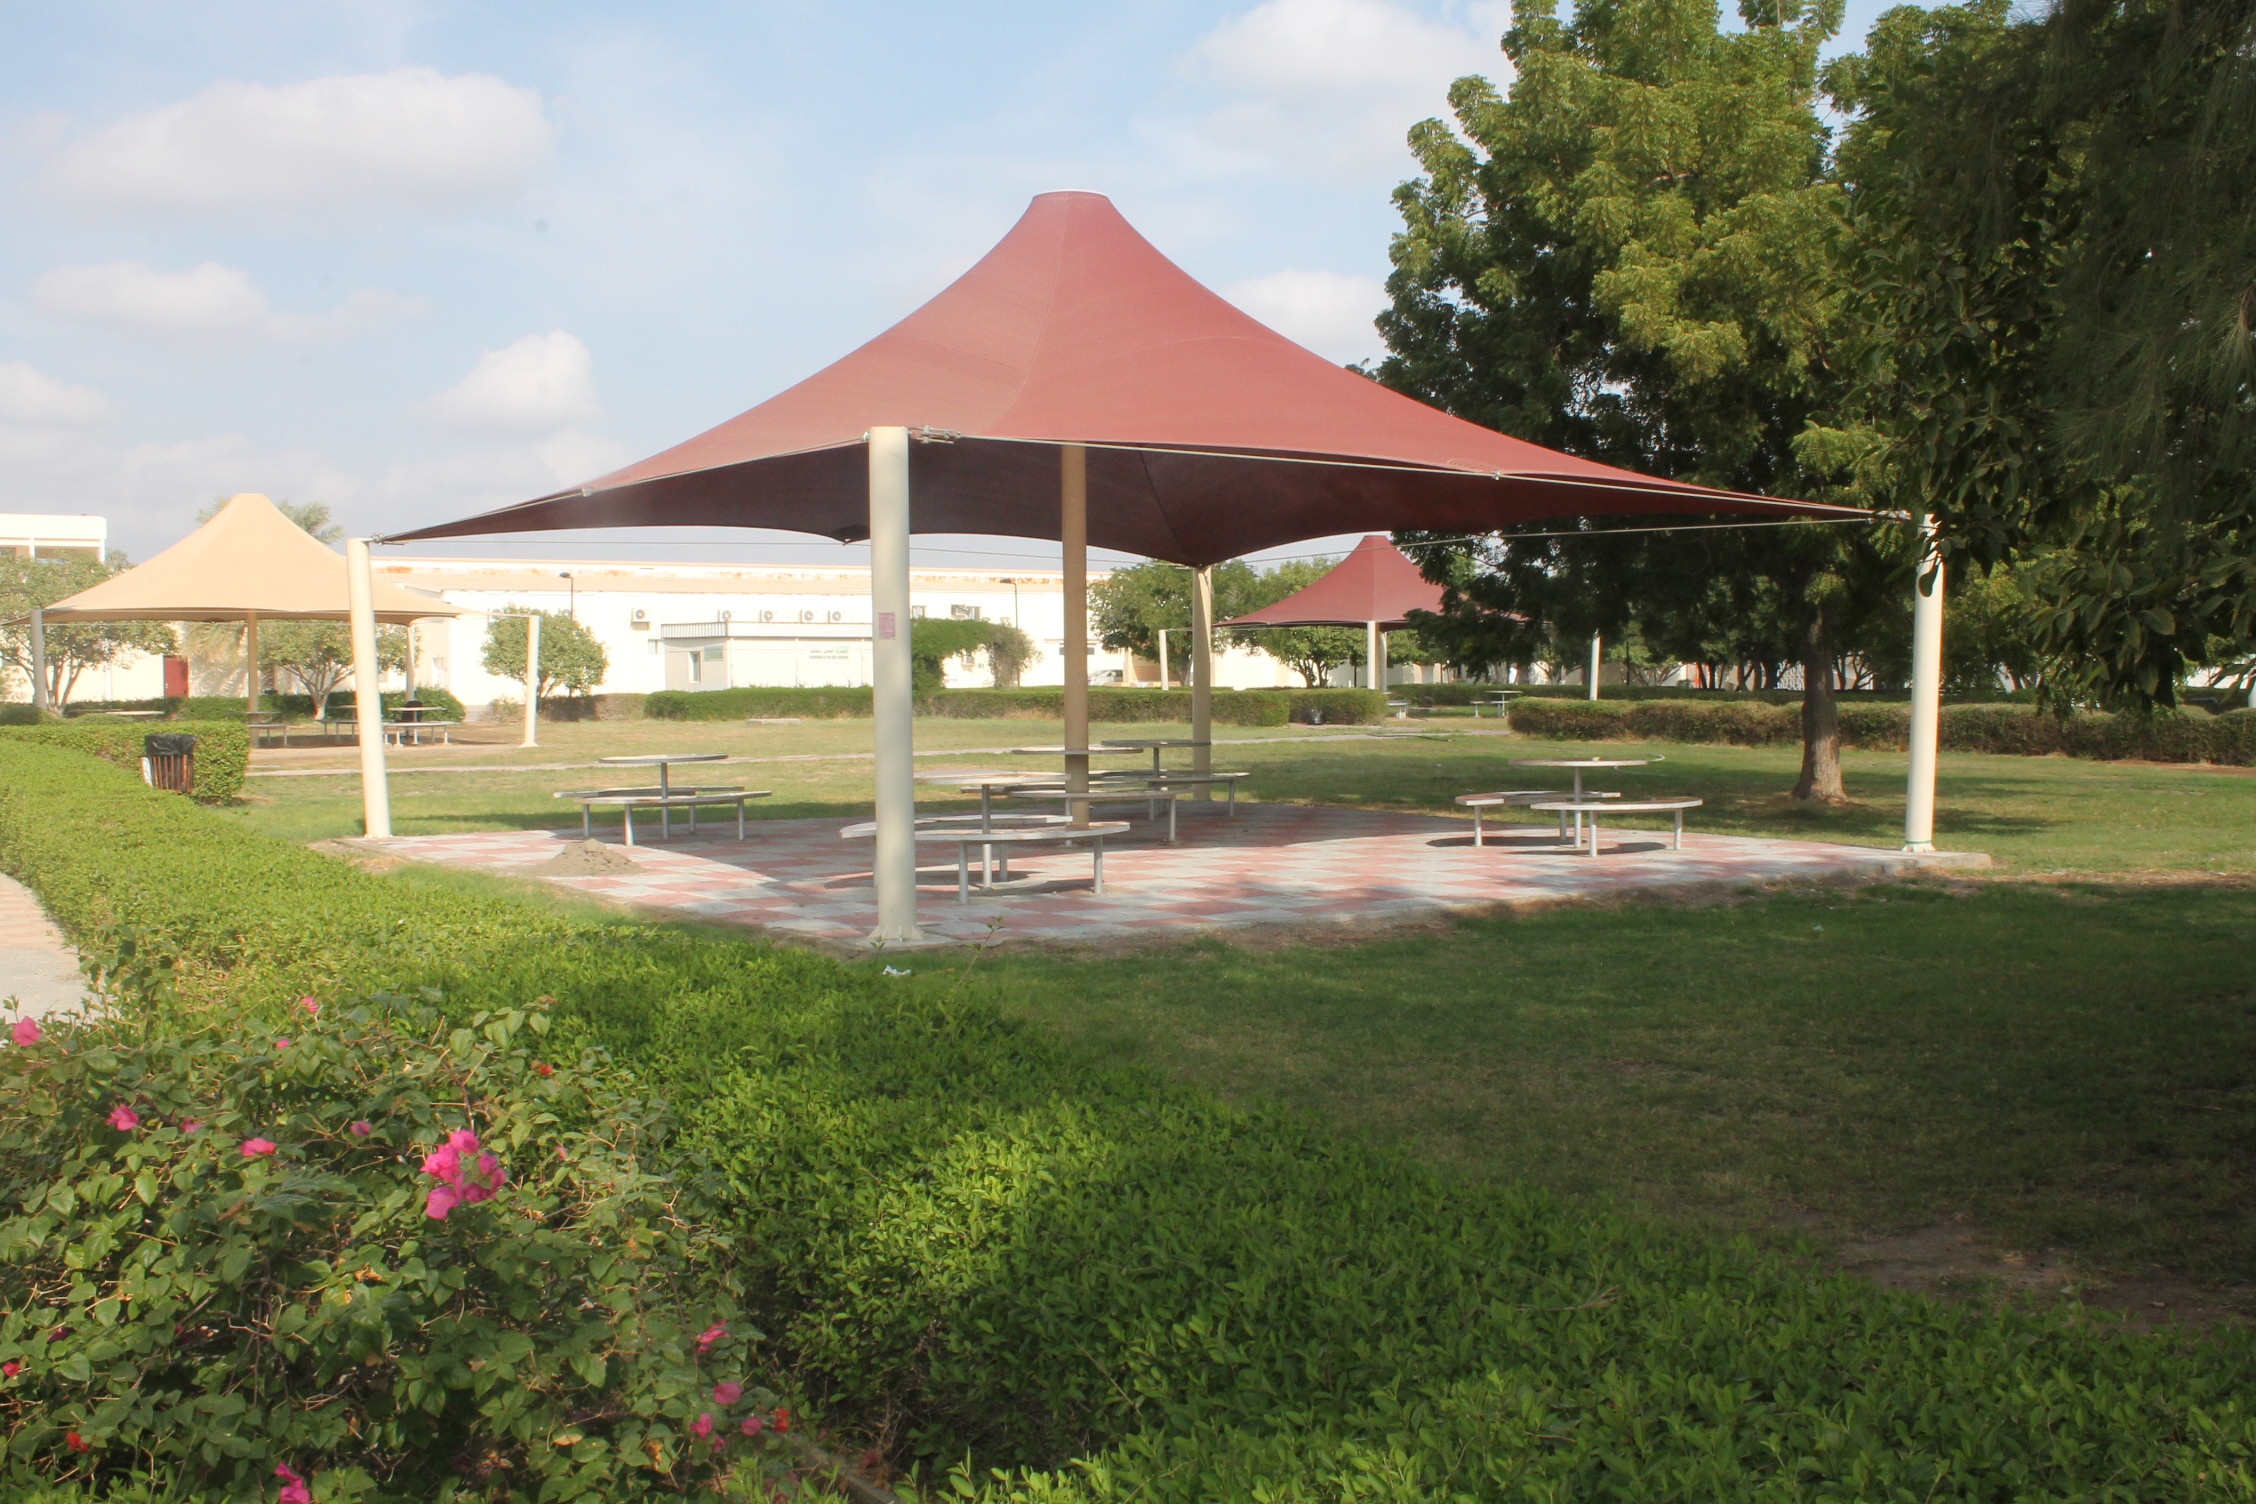
canopy, property, gazebo, tent, pavilion, estate, real estate, outdoor structure